Toronto Transit Commission bus system

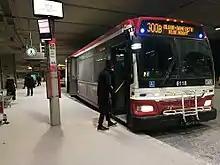
A TTC bus operating on TTC Route 300B. Blue Night routes are numbered from 300 to 399.

The TTC also offers its Wheel-Trans service for registered users with disabilities. This service operates door-to-door and requires booking in advance. Wheel-Trans uses minibuses and has no predefined routes.